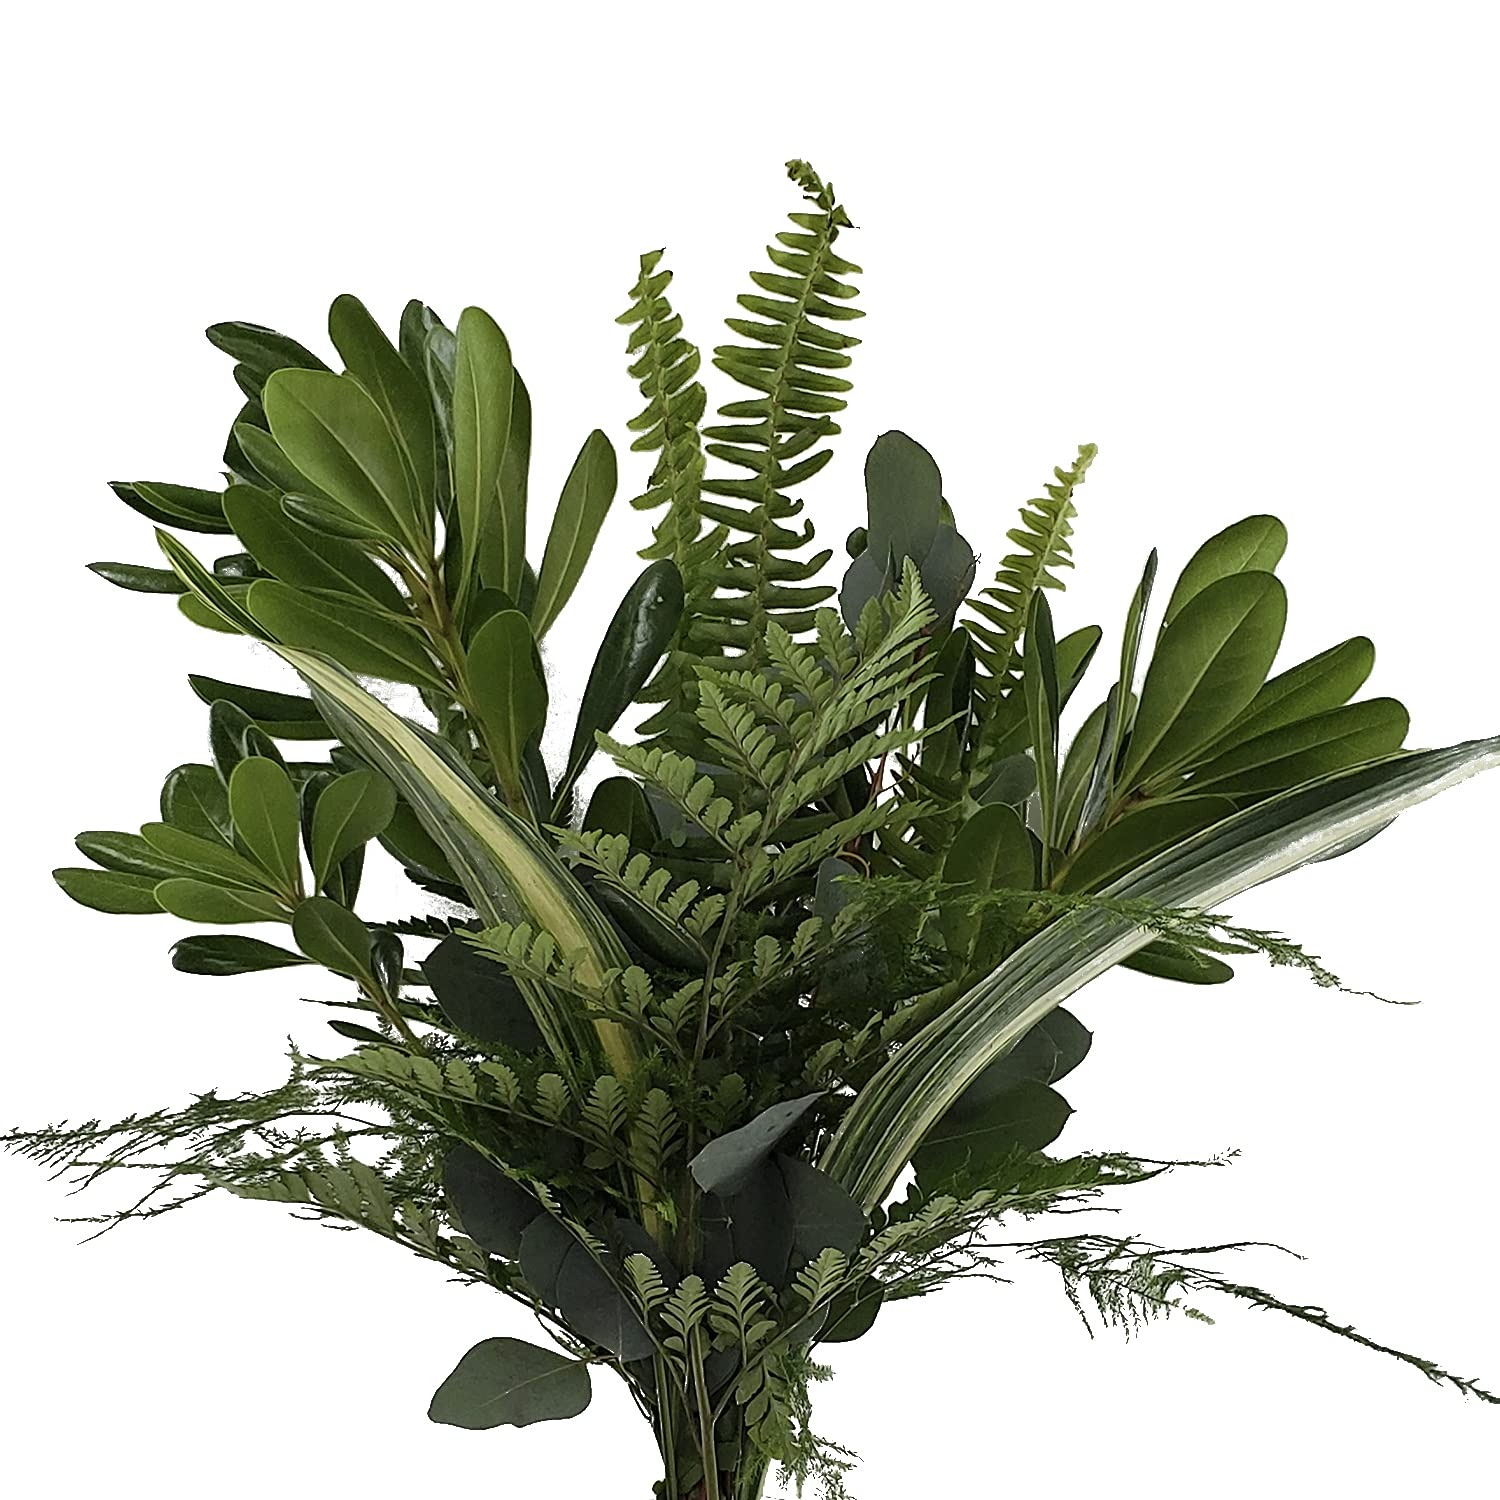
Item Name: Magnificent Mixed Greens Bouquet | 5-Pack | Fresh Cut Greenery For Delivery By Bloomingmore | Home, Office, Birthday, Wedding Decor, DIY, Party Event, Housewarming, Teacher and Engagement
Bullet Point 1: 🍃 YOU WILL RECEIVE – Each pack includes 2 Leather Leaf, 2 Variegated Aspidistra, 4 Sword Fern, 2 Silver Dollar, 1 Baby Blue Eucalyptus, 4 Plumosus and 2 Green Pittosporum. Stem length is approximately 40 cm / 16 inches. Vase is not included. Please allow for small discrepancies in the color hue due differences in monitor resolution and subtle climatic changes during growing season.
Bullet Point 2: 🍃 FARM FRESH (NOT ARTIFICIAL) - Each stem is cut and shipped directly to you or your loved one from our fields. Suggested Delivery Date is 2 to 3 days before your event. Available Year-Round. Average vase life with proper care and handling is approximately 10 to 12 days.
Bullet Point 3: 🍃 IDEAL USES - Liven up your bouquets, centerpieces and floral arrangements with bouquets full of lush greenery. This Magnificent Mixed Greens Bouquet is perfect. Just add your favorite flowers to create an awe-inspiring arrangement or bouquet.
Bullet Point 4: 🍃 CARE INSTRUCTIONS - Remove greenery from box by cutting any straps located on the outside and inside of the box. Fill clean containers with at least 5 - 6 inches of fresh, cool water. Cut stems diagonally approximately one inch under running water. Immediately after cutting, place stems in the prepared containers. Keep greenery away from direct sunlight, drafts or excessive heat/cold. Change water and re-cut stems every 3 days.
Bullet Point 5: 🍃 CANCELLATION AND REFUNDS - Cancellations must be confirmed at least 1 business day before delivery date. Refunds will not be given for cancellations after this timeframe or if product has already shipped. We do not accept returns on floral products as they are perishable. Refunds will not be given resulting from negligence, weather, holiday schedule, incorrect delivery date chosen, or incorrect address.
Product Description: Liven up your bouquets, centerpieces and floral arrangements with bouquets full of lush greenery. This Magnificent Mixed Greens Bouquet is perfect. Just add your favorite flowers to create an awe-inspiring arrangement or bouquet. <br> <br> <b>Bouquet includes:</b> <br> <br> 🍃 2 Leather Leaf <br> 🍃 2 Variegated Aspidistra <br> 🍃 4 Sword Fern <br> 🍃 2 Silver Dollar <br> 🍃 1 Baby Blue Eucalyptus <br> 🍃 4 Plumosus <br> 🍃 2 Green Pittosporum <br> <br> ✅ Stem Length Approximately 40 cm / 16 inches <br> ✅ Cut and shipped directly from our farm upon order Shipped from the USA <br> ✅ Suggested Delivery Date is 2 to 3 days before your event. Available Year-Round <br> ✅ Average vase life with proper care and handling, Approximately 10 to 12 days. <br> ✅ Note: Please allow for small discrepancies in the color hue due to differences in monitor resolution and subtle climatic changes during the growing season.
Value: 1.0
Unit: Count

Price: 117.98